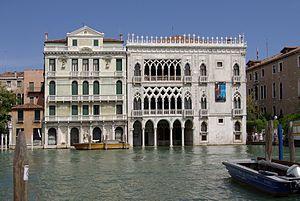
Cet article recense les principaux palais de Venise.